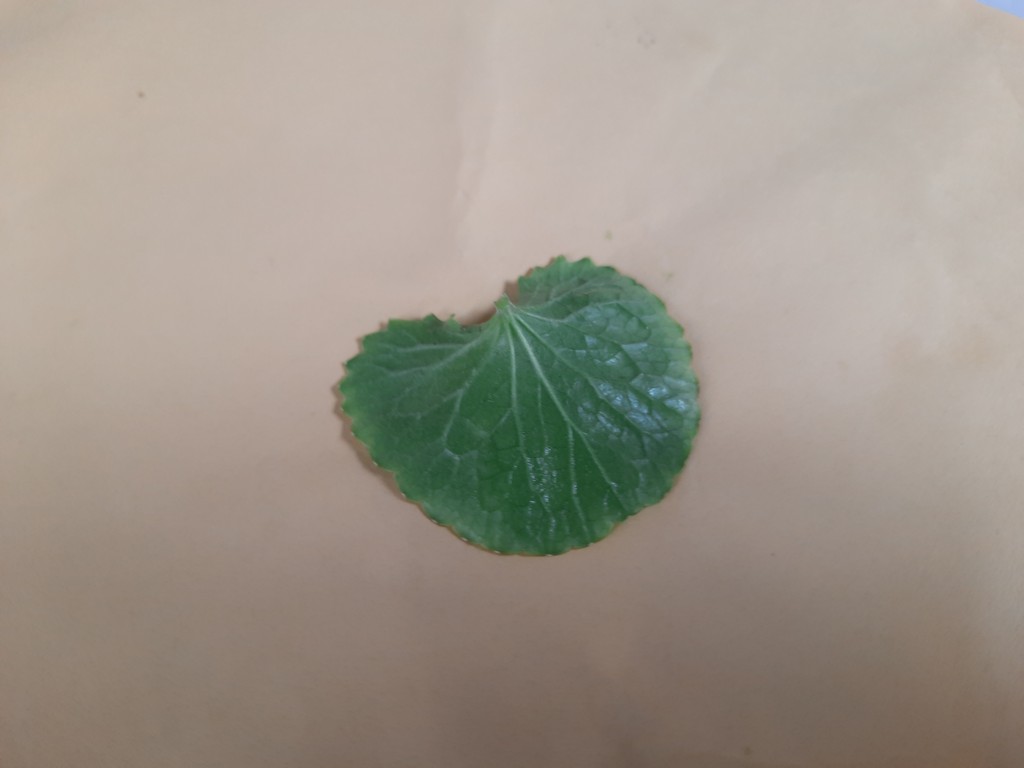
Label: Healthy